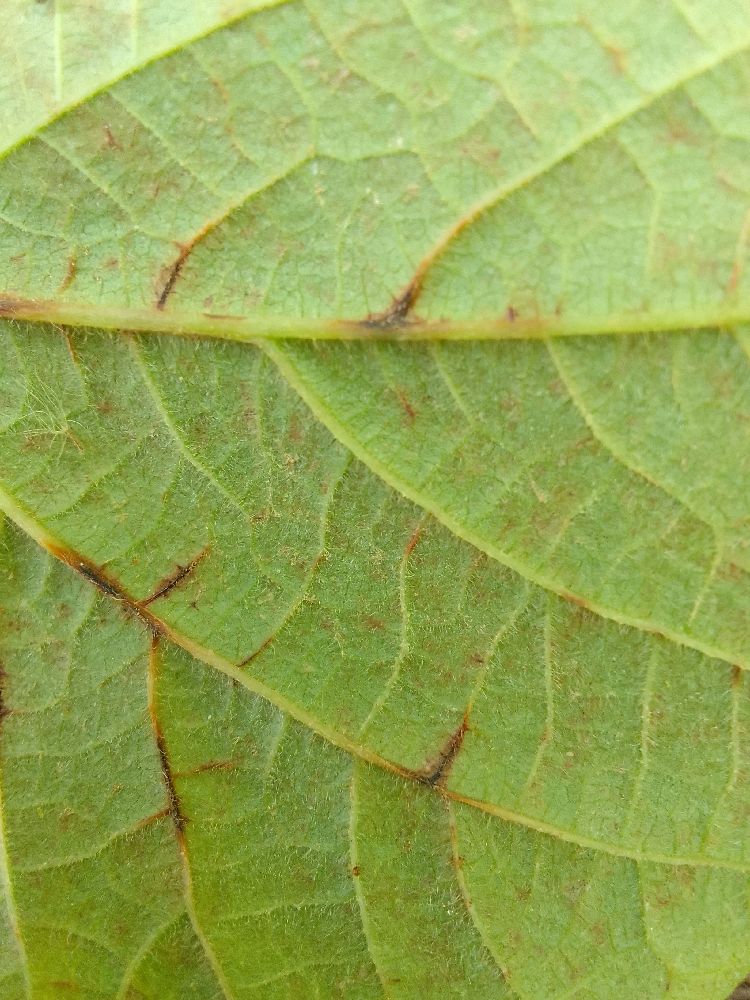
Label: anthracnose